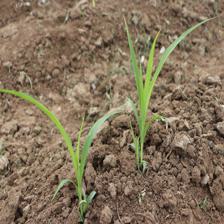
Label: Sorghum